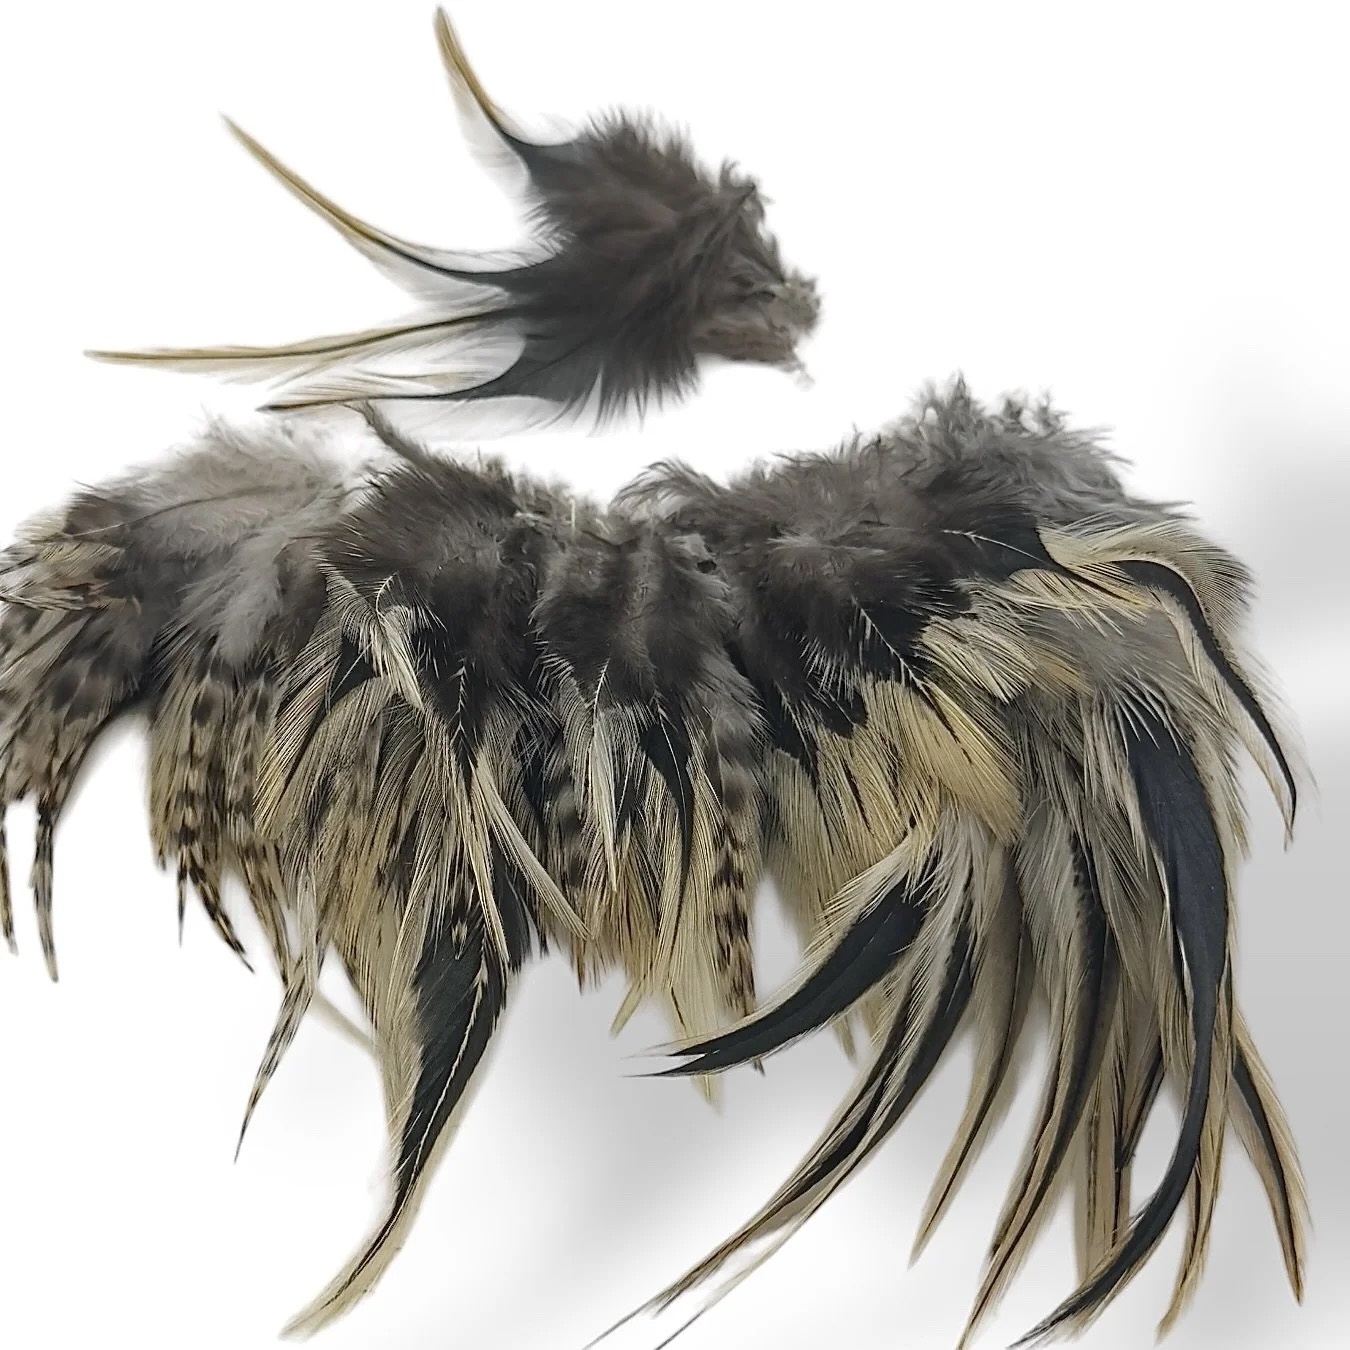
100% Natural Red Rooster Feathers
Material: 100% Natural Red Rooster Feathers Size: Approx. 4” to 6” long These feathers are individual, but sold loosely strung. Each pack contains over Approx. 50 individual feathers. Note: There is a light scent to these feathers due to them being all natural, which fades. Do not rub your eyes directly while or after working with these. Note: Colours may vary slightly due to camera and computer monitor/mobile device screens.
Brand: Indigenous Spirit Jewlery Supplies
Category: Arts & Entertainment > Hobbies & Creative Arts > Arts & Crafts > Art & Crafting Materials > Embellishments & Trims > Feathers > Rooster Feathers